Mother Ludlam's Cave

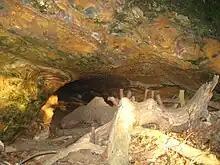
Father Foote's Cave

Above Mother Ludlam's Cave is another, smaller, cave known as Father Foote's Cave, which is the subject of another story. A man named Foote allegedly dug the cave and took shelter here, having previously stayed at the Seven Stars inn in Farnham for a while. He was found lying, unwell, one day by the stream. He was taken to Farnham workhouse, where he died the same day in 1840. His last words were "Take me to the cave again". How his name became transmuted to "Father" Foote is not recorded.